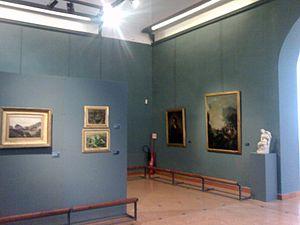
La galleria dell'Accademia est un musée de Naples fondé en 1864 et localisé dans le palais qui abrite l’Académie des Beaux-Arts de Naples.